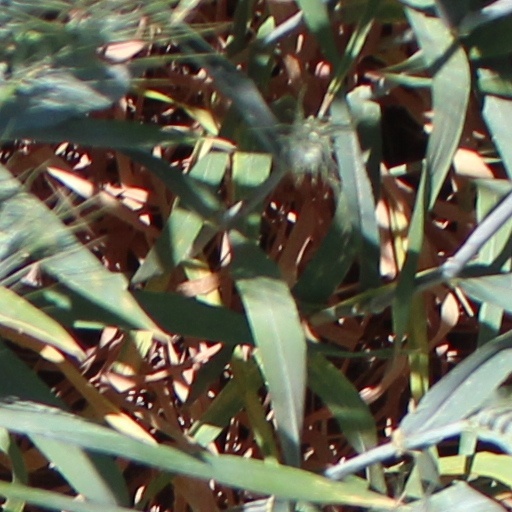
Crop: wheat